Dakar Rally

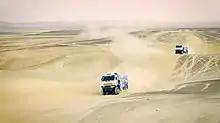
2018 rally in Peru

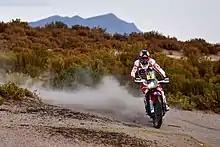
Joan Barreda racing a Honda motorcycle at the 2016 Dakar Rally

In the 2012 rally, the X-raid team came to the fore, now using Minis in lieu of BMWs. Peterhansel had joined the team in 2010 after Mitsubishi's departure, but had been unable to challenge the Volkswagen drivers. Following Volkswagen's withdrawal, Peterhansel was able to secure his fourth win in the car category and his tenth in total, his main opposition coming from within his own team. Peterhansel successfully defended his title in 2013 as the Damen Jefferies buggies of Sainz and Al-Attiyah failed to last the distance. Despres also racked up a further two wins for KTM in the bikes class in 2012 and 2013, bringing his tally to five, aided by Coma's absence due to injury in the latter year. Coma struck back on his return to the Dakar in 2014, taking a comfortable fourth title and a 13th in succession for KTM, whilst Nani Roma emulated Auriol and Peterhansel by taking his maiden title in the cars class a decade on from his victory on two wheels – albeit only after team orders by X-raid slowed Peterhansel.